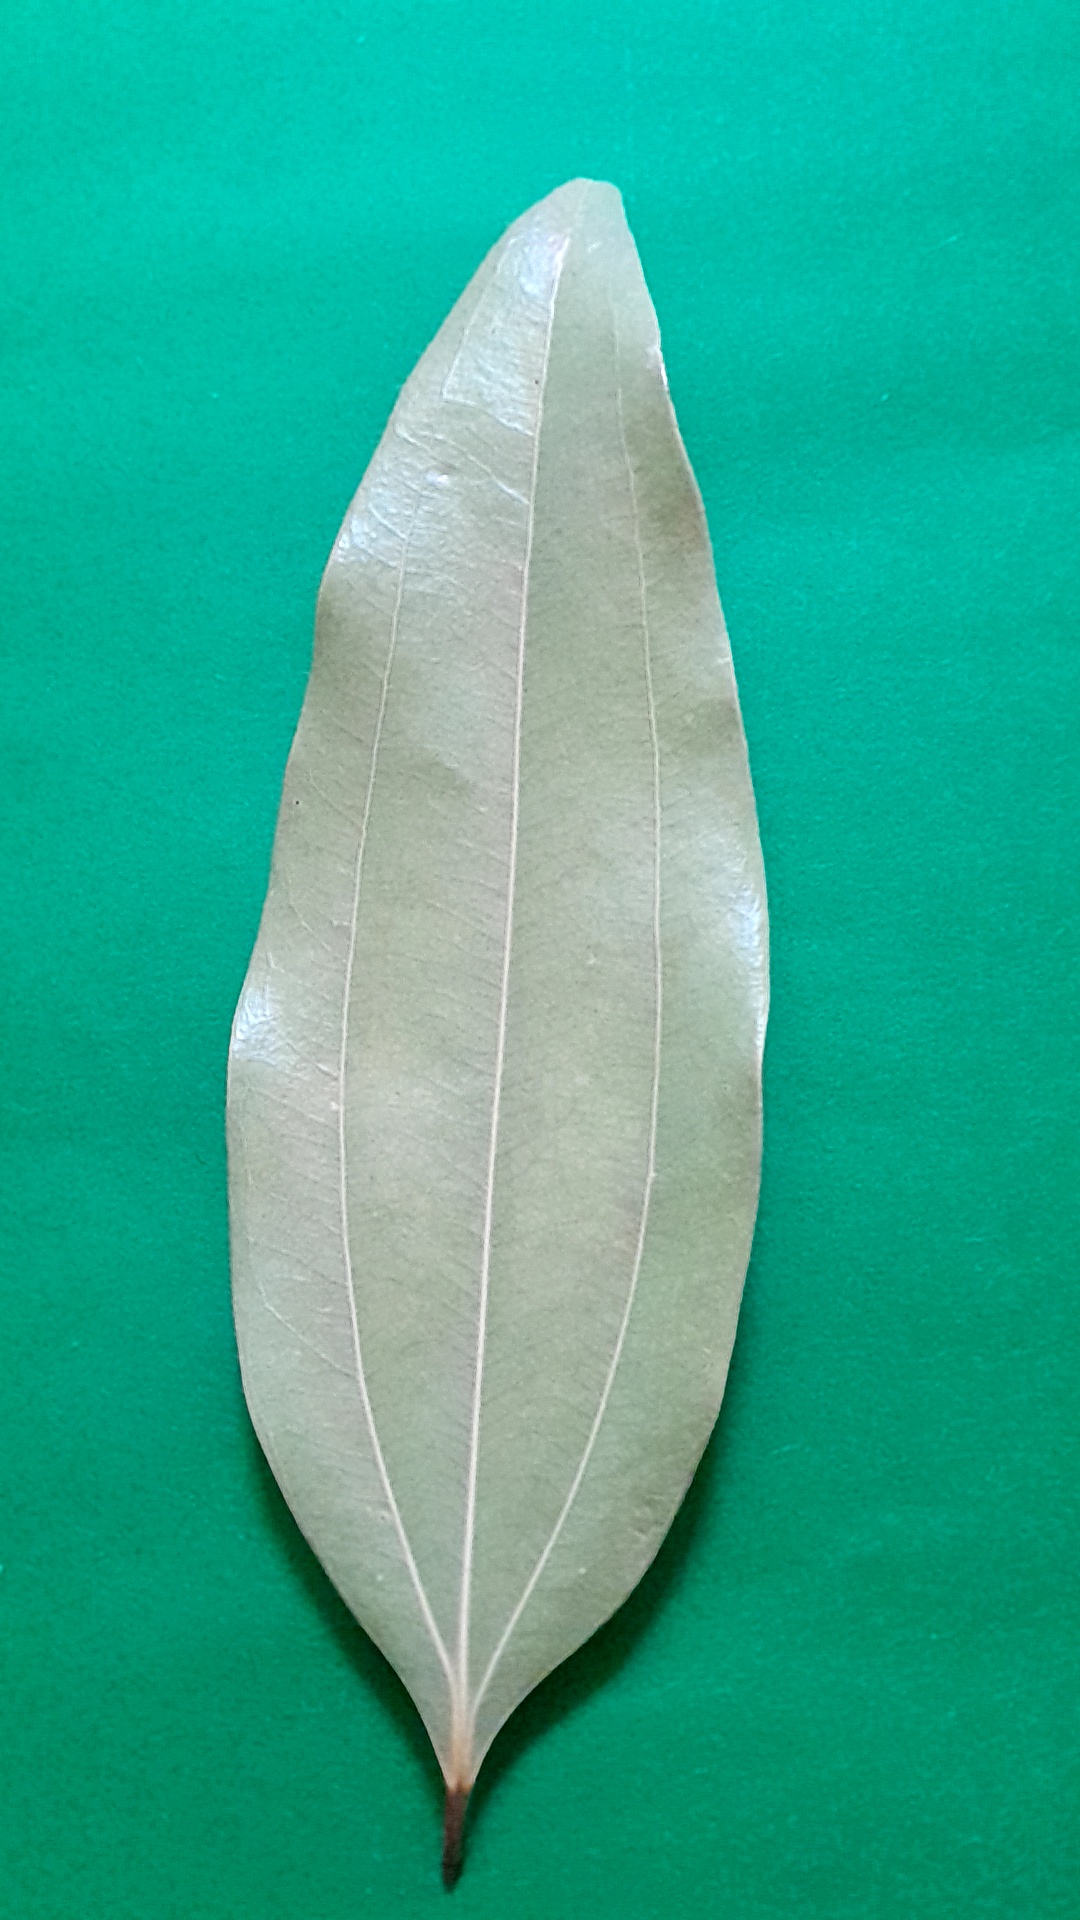
Label: Dry Leaf